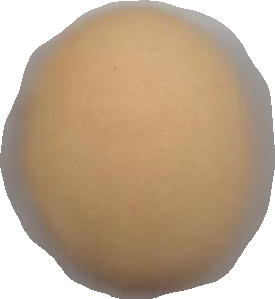
Variety: Dega